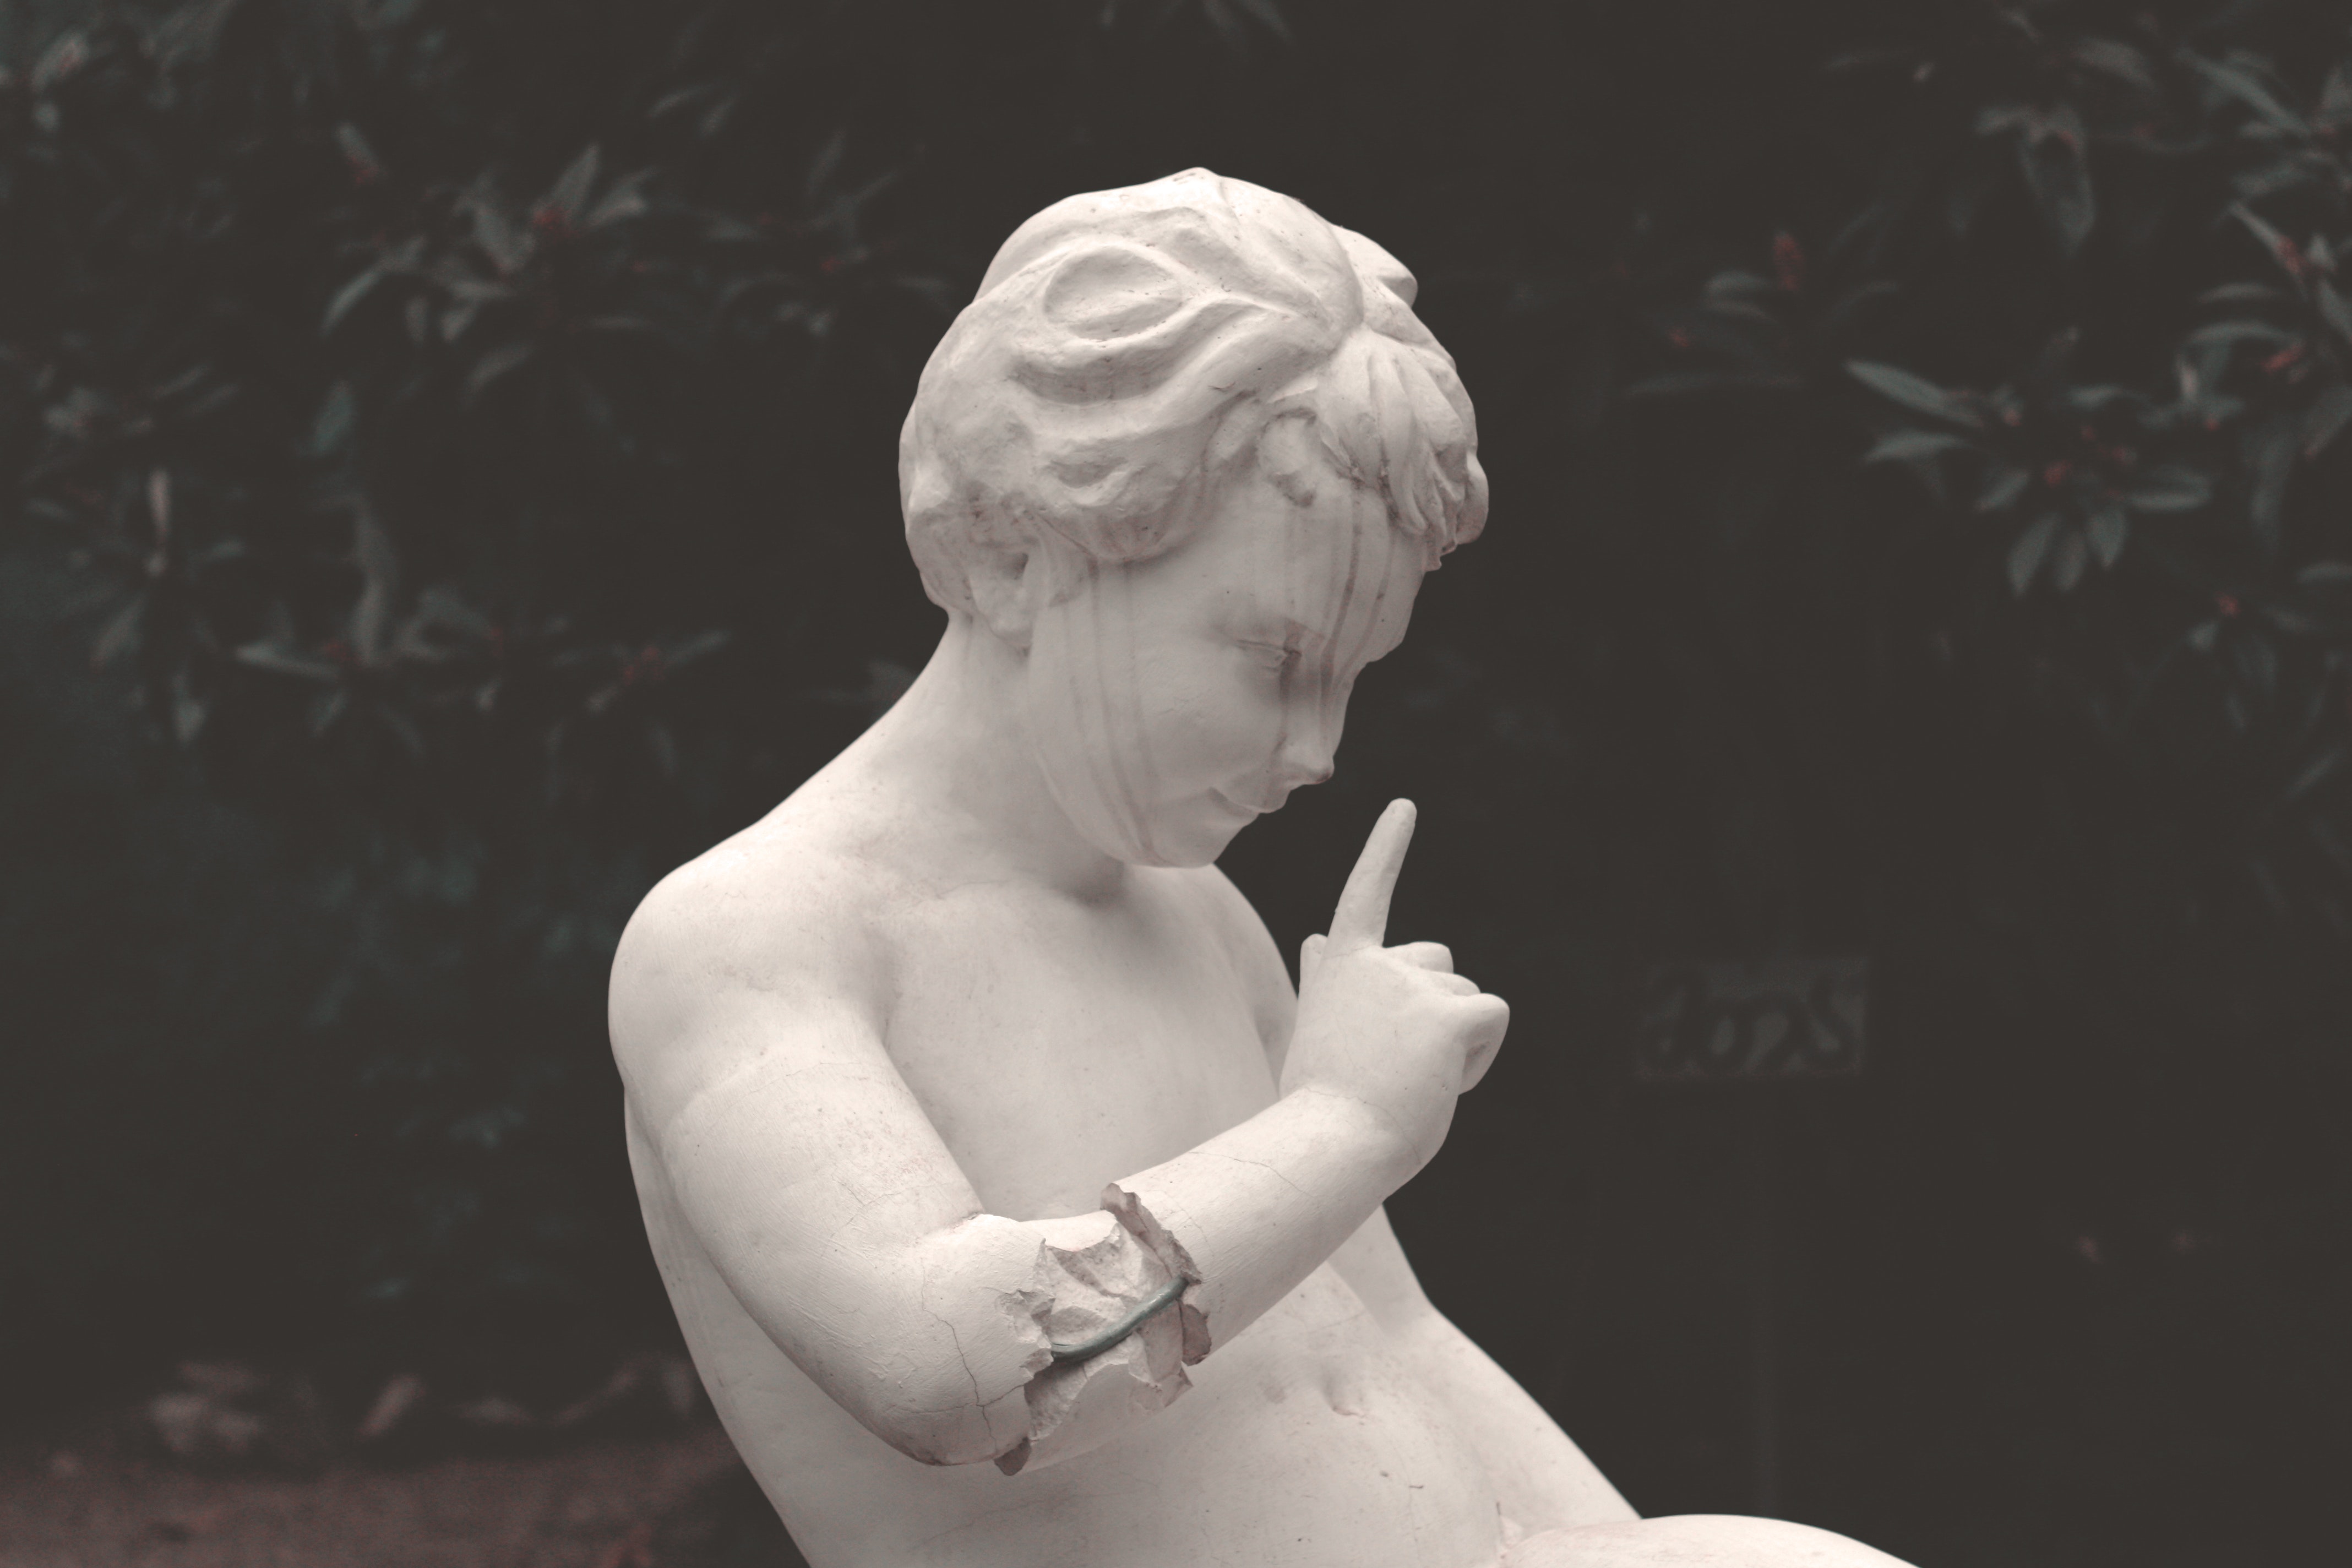
sculpture, classical sculpture, art, statue, hand, stone carving, nonbuilding structure, photography, figurine, sculptor, neck, trunk, chest, black and white, smoking